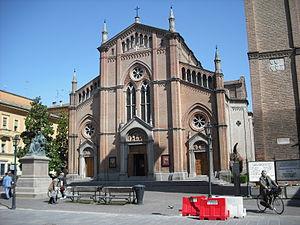
Crevalcore est une commune de la ville métropolitaine de Bologne dans la région Émilie-Romagne en Italie.